Gordon P. Saville

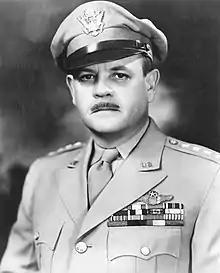
Muir S. Fairchild urged Saville to rework U.S. air defenses

Later that month he was ordered to the North African theater, where he served as chief of staff of the Mediterranean Air Command. Under Carl Andrew Spaatz, Saville argued against the plans for Operation Tidal Wave in August, the air attack on oil refineries in Ploieşti. After the operation resulted in heavy American casualties with little effect on oil production, Saville described it as a "goddamned thing... ridiculous and suicidal."